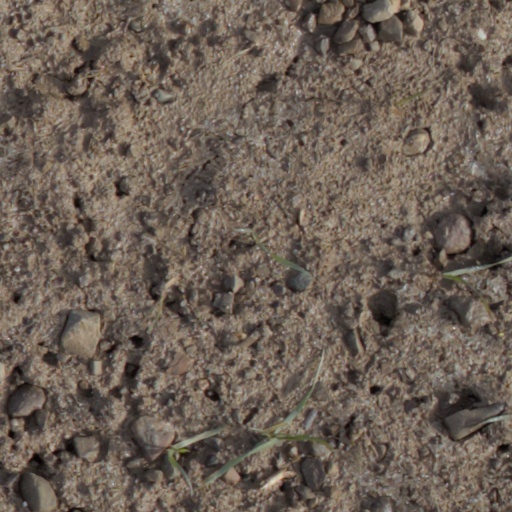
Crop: wheat